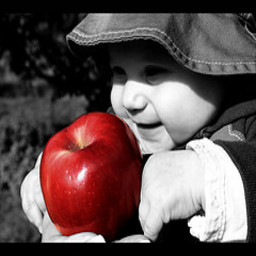
Label: Apple